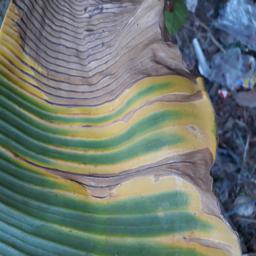
Label: POTASSIUM DEFICIENCY